Capital City Service

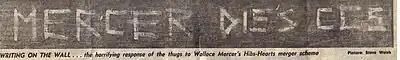
An example of the graffiti campaign aimed at Wallace Mercer.

The CCS has had clashes all across Scotland, England and Europe either when Hibernian or Scotland were playing or as invited guests of other English hooligan firms at various English league games. There have been instances of them making an appearance at Scottish or English club matches without the prior knowledge of the hooligan element of the teams playing each other that day.